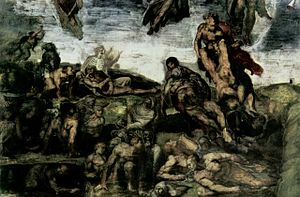
Opstandelse
De dødes opstandelse, malet af Michelangelo.
Opstandelse er et begreb indenfor flere religioner, navnlig de tre abrahamitiske religioner: jødedommen, kristendommen og islam. Opstandelse er det, der sker, når et dødt menneske vågner til liv igen. Der skelnes mellem genopstandelse og dødeopvækkelse. Ved en dødeopvækkelse bliver et dødt menneske levende igen ved et under og lever så videre som før; mens efter en opstandelse får man evigt liv, dvs. man kommer aldrig til at dø.